Cecil Clementi

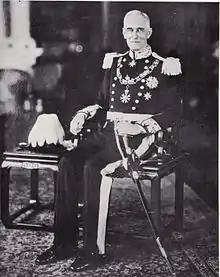
Sir Cecil, as the Governor of Straits Settlements

After his tenure as Governor of Hong Kong ended, Clementi went on to serve his last post in the Colonial Services as Governor and Commander-in-Chief of the Straits Settlements, which included Singapore, and High Commissioner for the Malay States, from 5 February 1930 to 17 February 1934. He handed over to Sir Andrew Caldecott, who become acting Governor, and left for England due to his illness. The position of Governor was later filled by Sir Shenton Thomas on 9 November 1934.